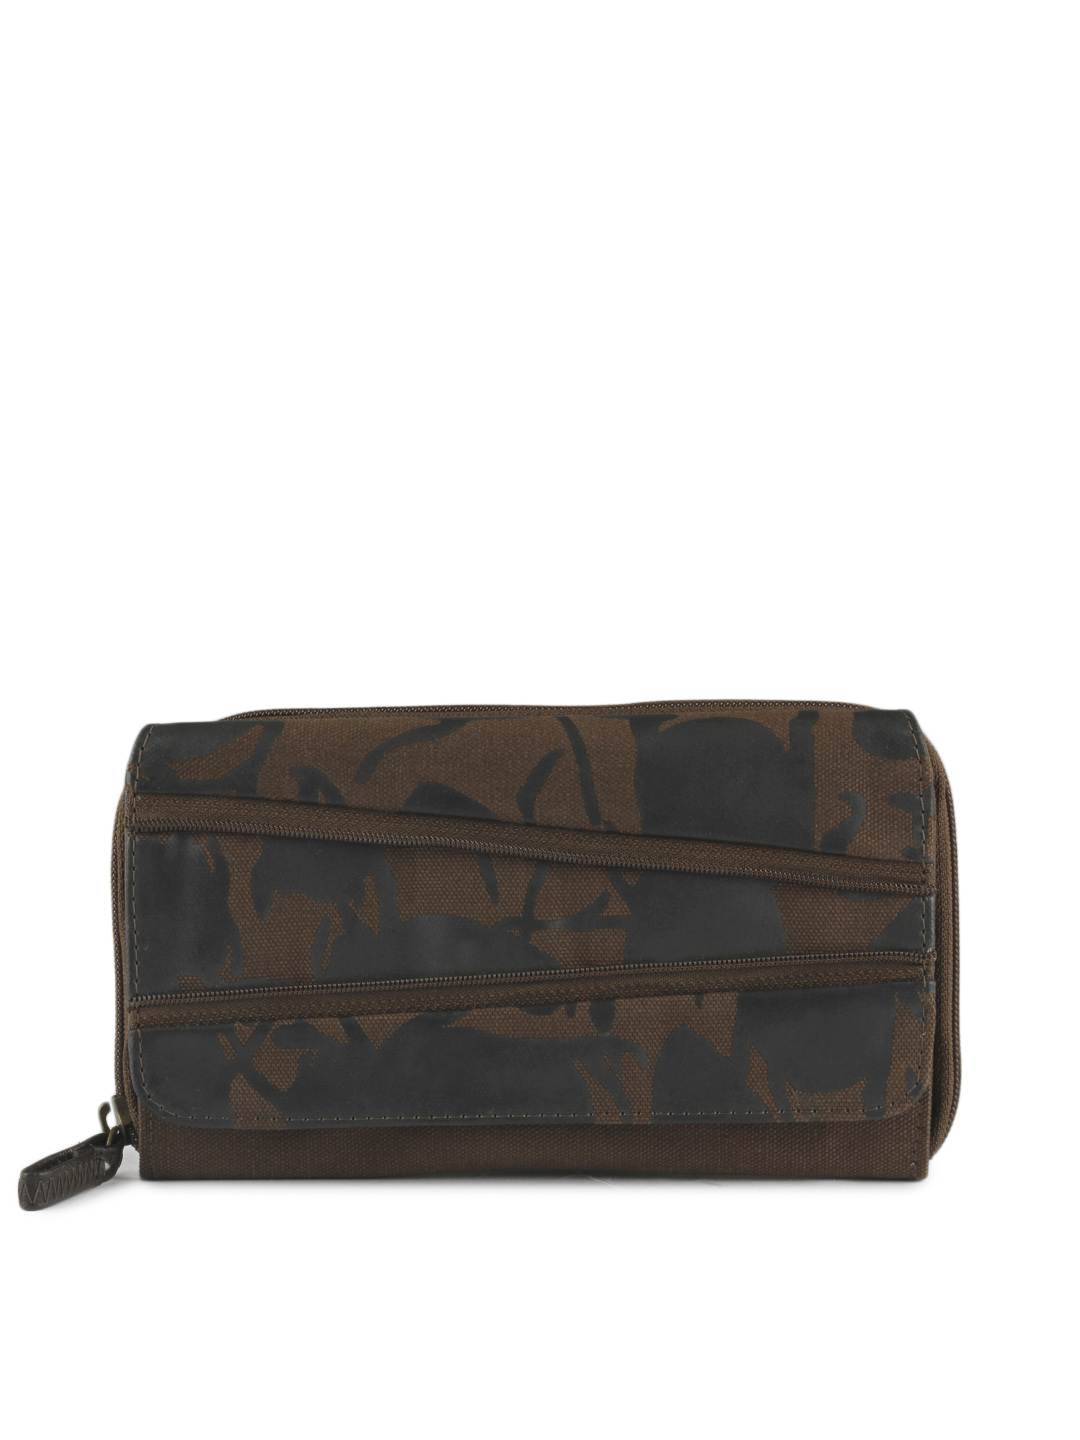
Baggit Women Brown Cockroach Parina Wallet
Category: Accessories / Wallets / Wallets
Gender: Women
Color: Brown
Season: Summer 2012
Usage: Casual